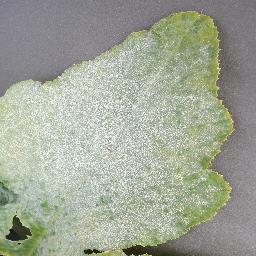
Label: Squash___Powdery_mildew